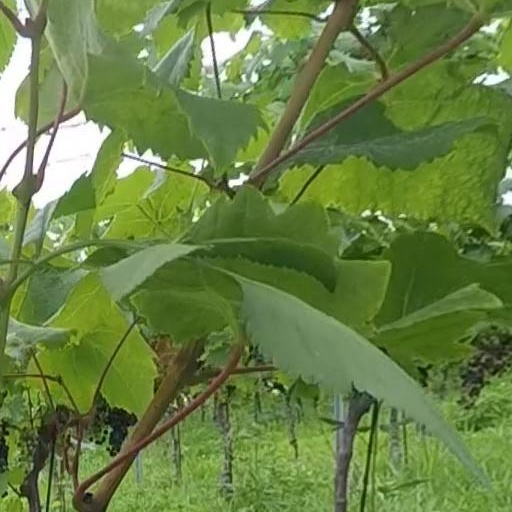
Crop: grape